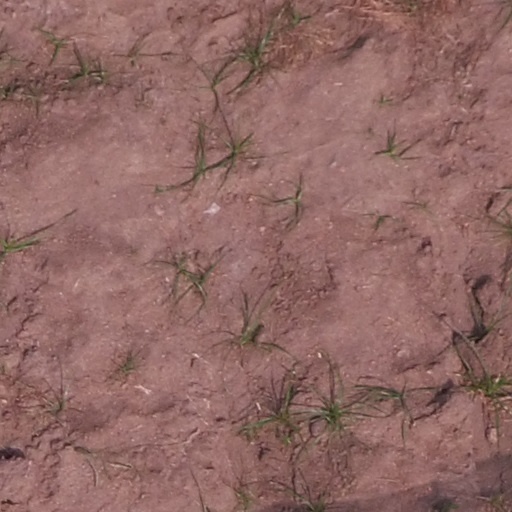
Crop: maize; corn